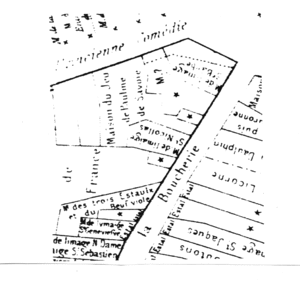
La Promenade du Bœuf Gras, également appelée « Fête du Bœuf Gras », « Cavalcade du Bœuf Gras », « Fête du Bœuf villé », « Fête du Bœuf viellé » ou « violé », est une très ancienne coutume festive qui se déroule pendant le Carnaval de Paris. Elle consiste, pour les bouchers ou garçons bouchers parisiens, généralement déguisés en sauvages, sacrificateurs ou victimaires, à promener solennellement en musique un ou plusieurs bœufs gras portant divers ornements. D'autres participants déguisés et des chars participent au cortège. Avant la fin du XXᵉ siècle, le ou les bœufs gras étaient abattus une fois les festivités terminées et la viande vendue. À partir de 1845 et jusqu'au début du XXᵉ siècle, les animaux reçoivent des noms inspirés de l'actualité, des succès musicaux, d'opérettes ou littéraires du moment.